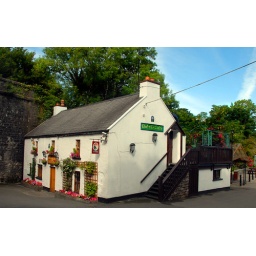
Jack meades under the bridge on the Passage East road waterford ,